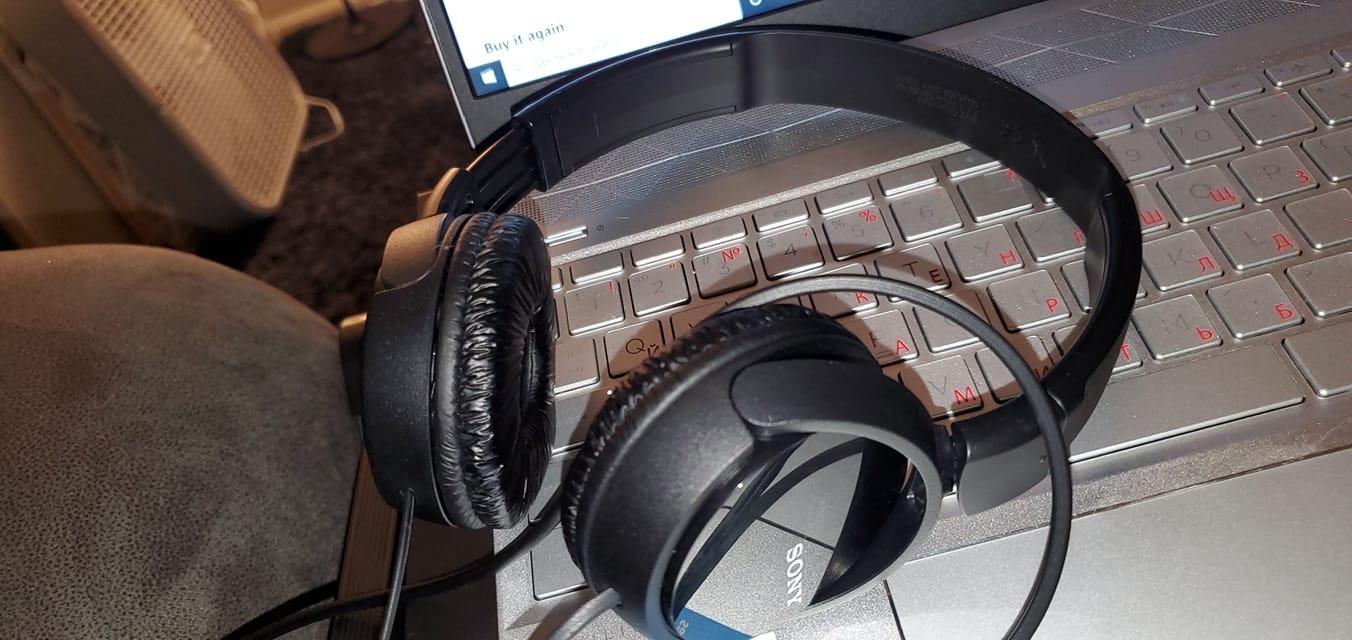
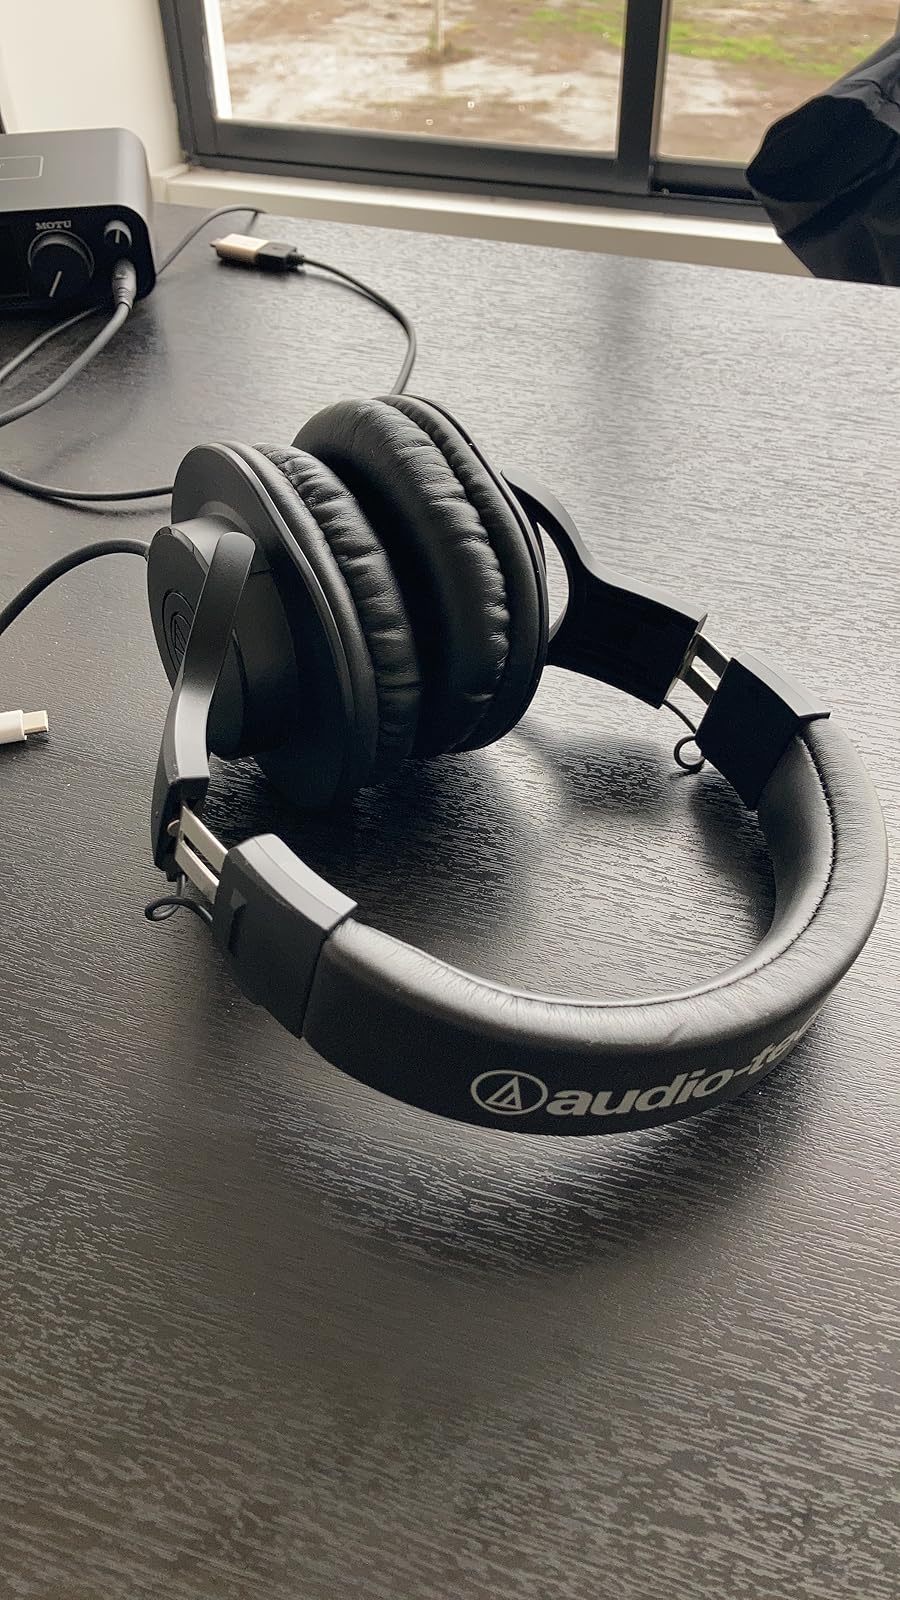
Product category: headphones
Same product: no